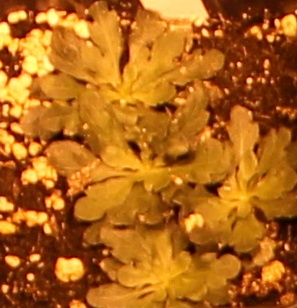
Label: Horseweed